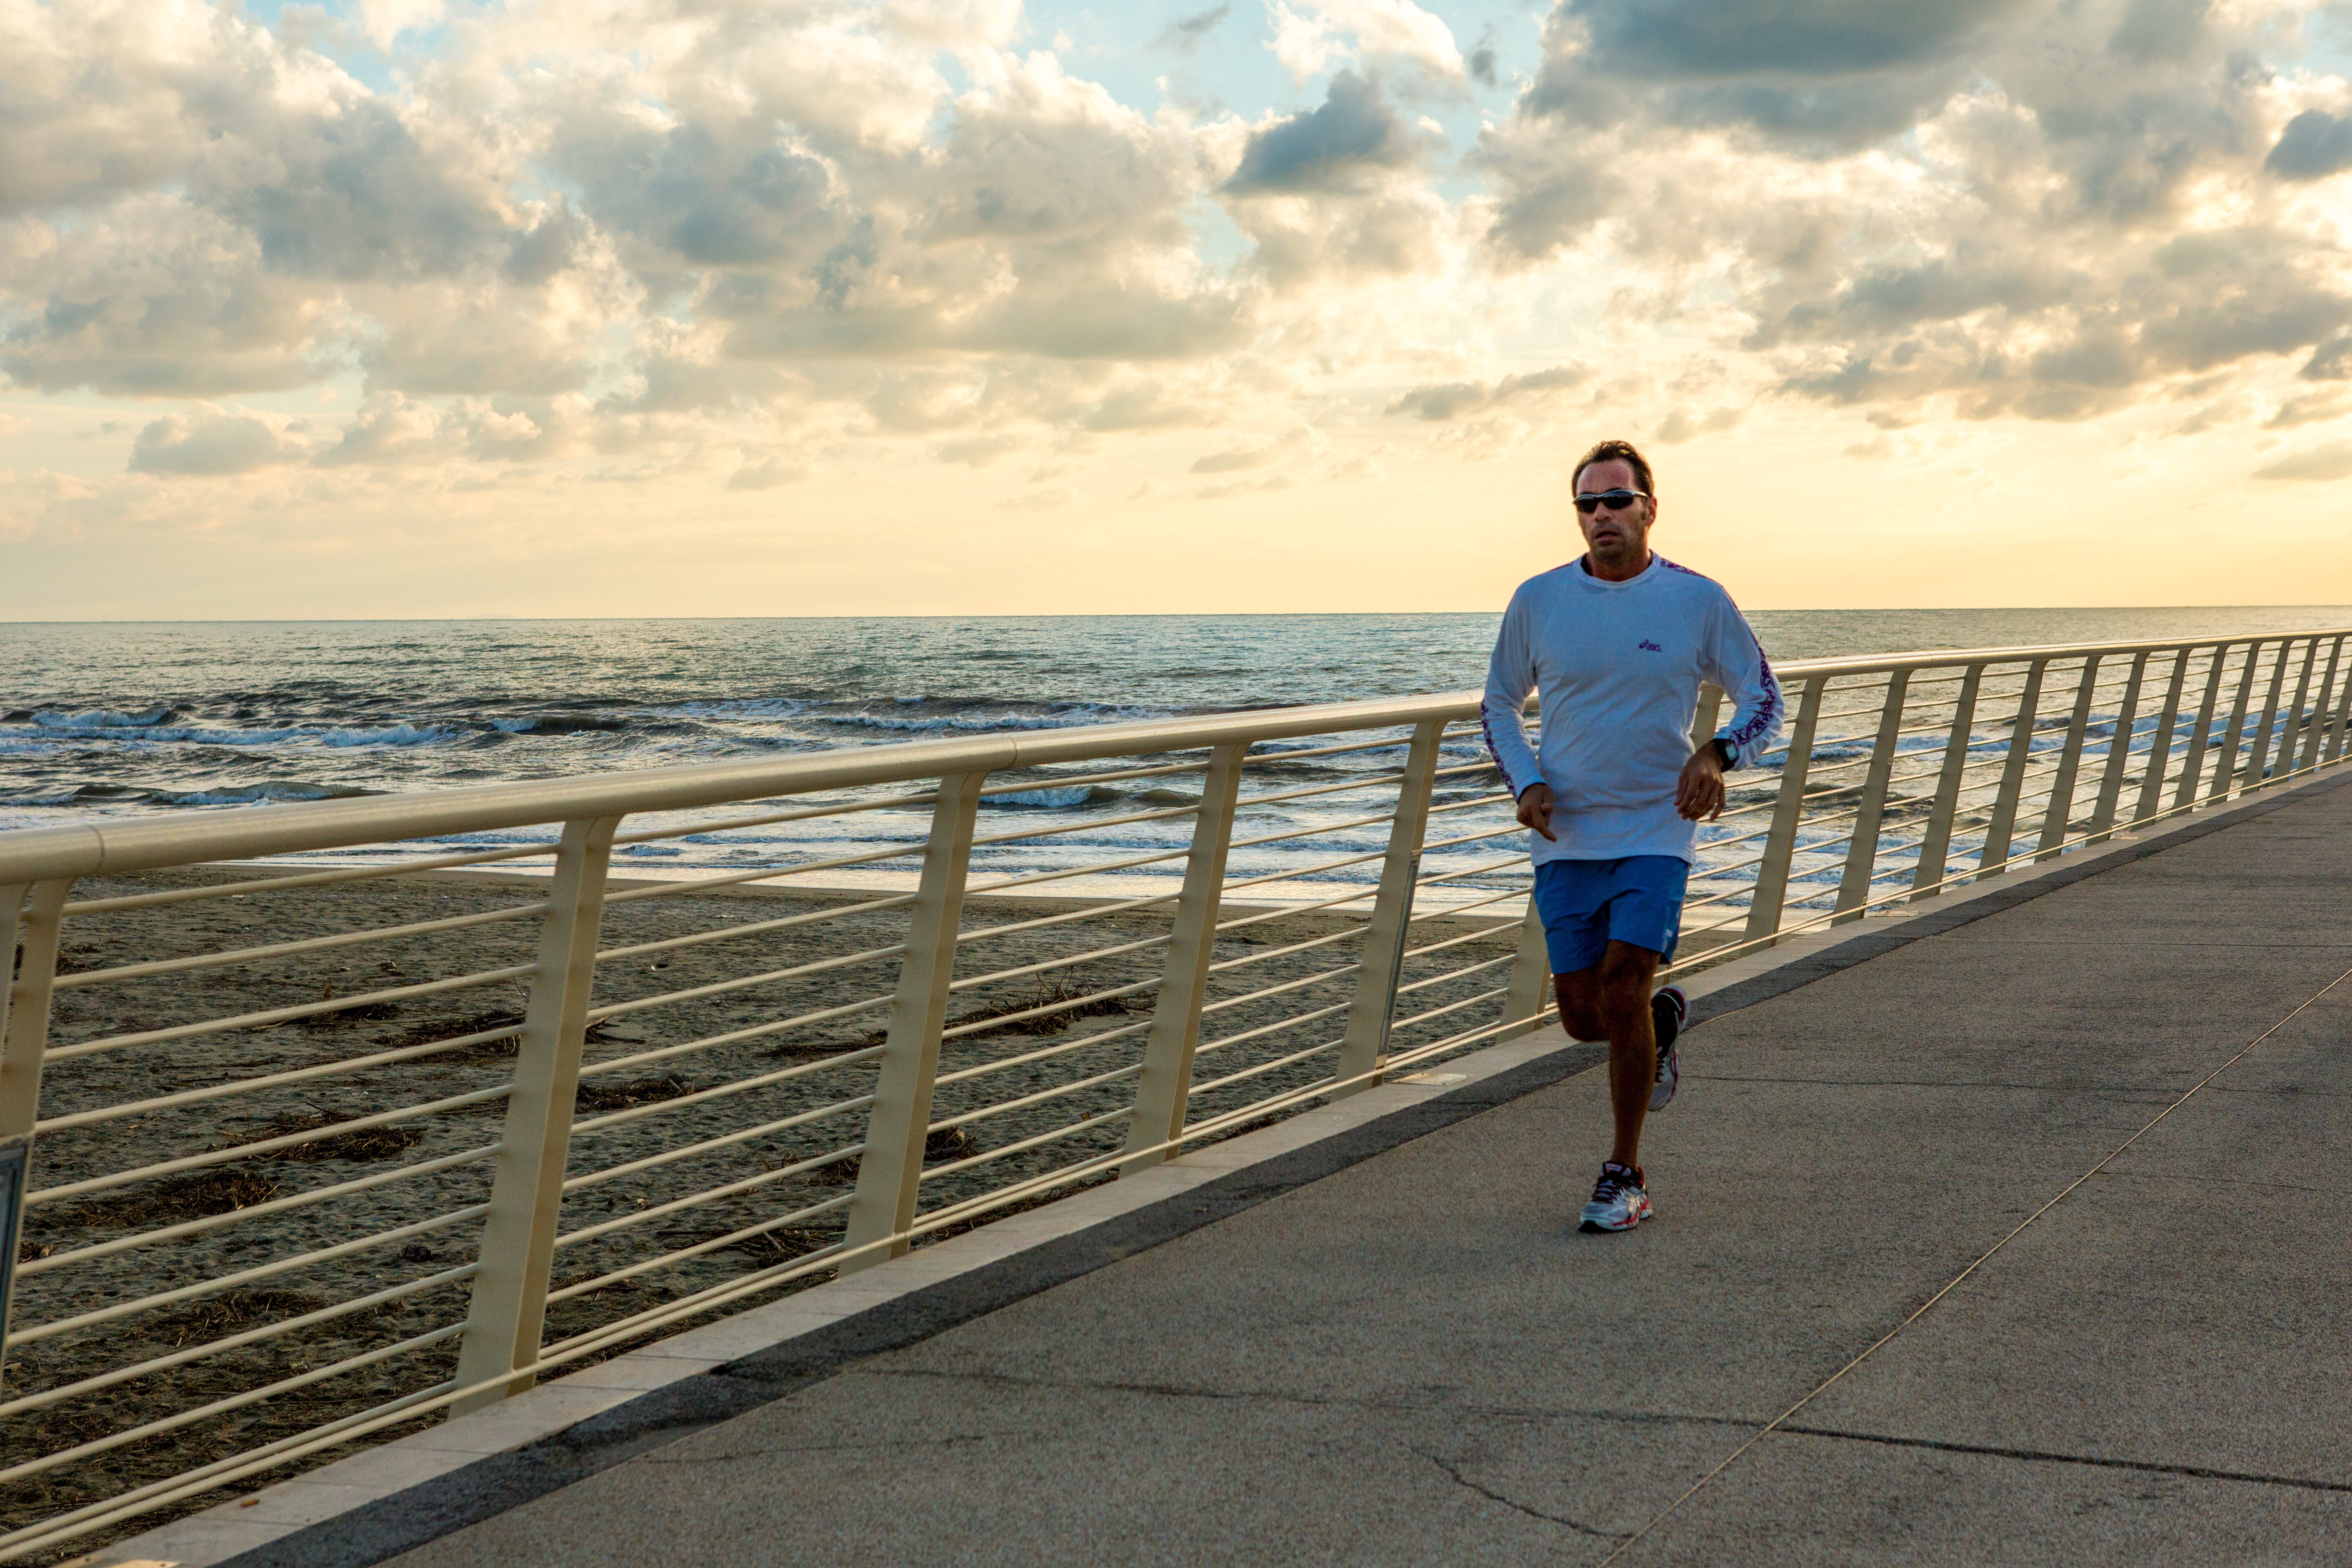
beach, sea, coast, ocean, person, people, boardwalk, running, run, walkway, vacation, blue, jogging, sports, physical exercise, the walking, human action